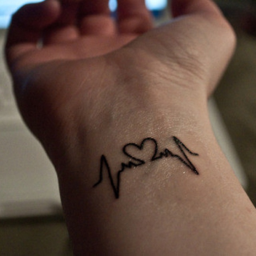
after i graduate this tattoo will be somewhere on my body :)